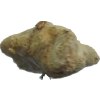
Label: ginger